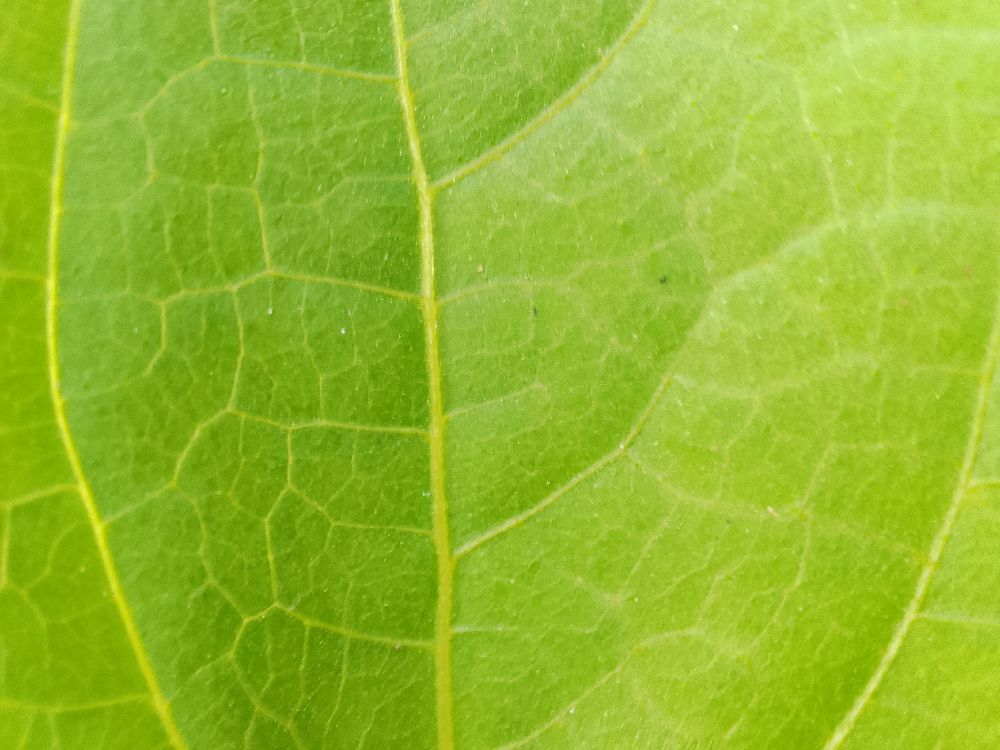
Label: healthy